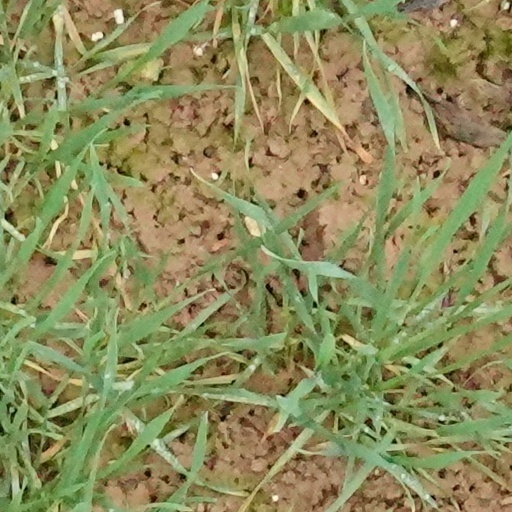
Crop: wheat